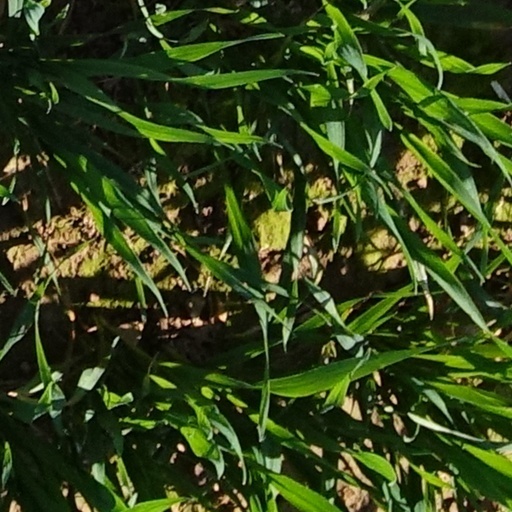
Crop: wheat